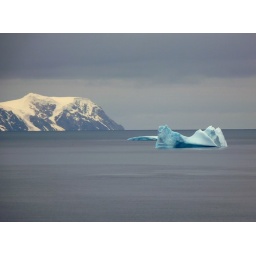
Nice contrast with the blue ice against a grey sky and the distant snow-capped mountain.